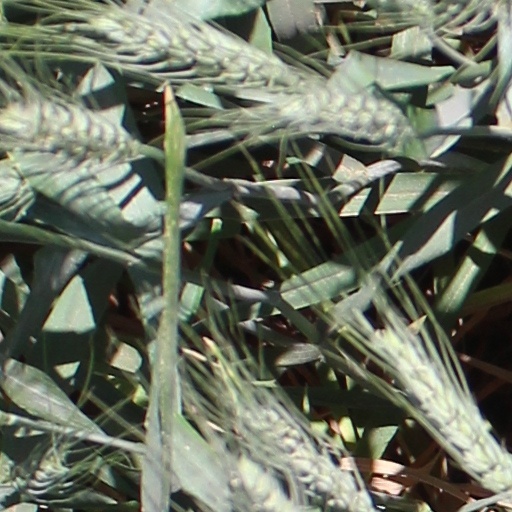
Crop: wheat